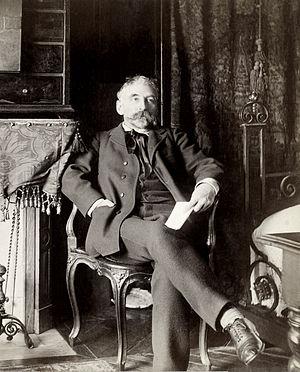
Stéphane Mallarmé (1842 - 1898), poète français.